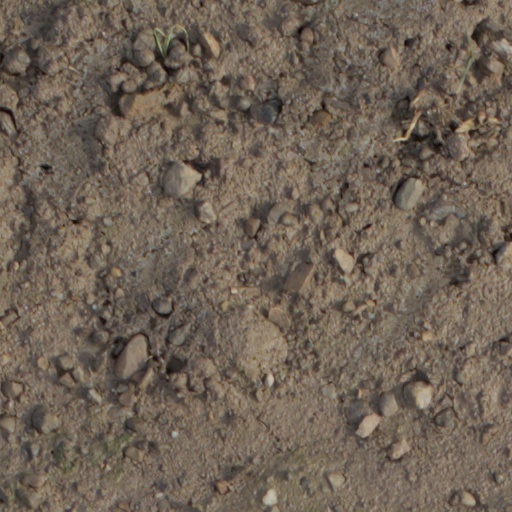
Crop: wheat